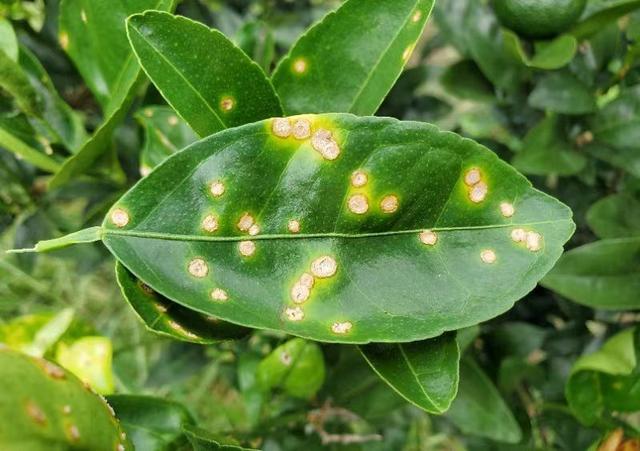
Plant: Citrus
Disease: citrus canker